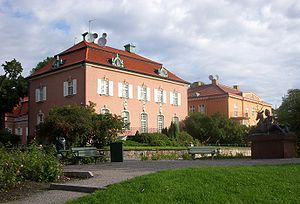
Patriciervilla
Patriciervillaer i Diplomatstaden i Stockholm.
En patriciervilla er en ældre, herskabelig villa.